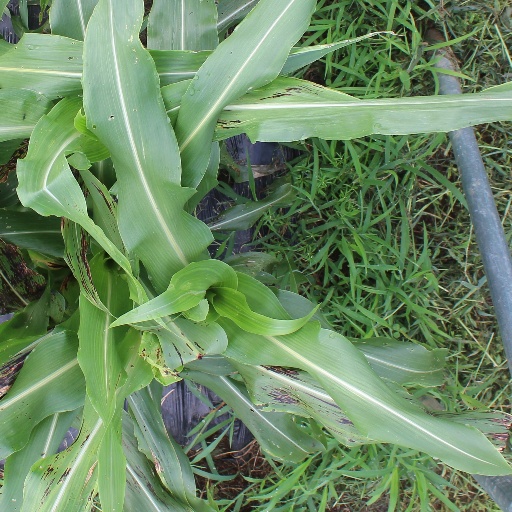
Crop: sorghum